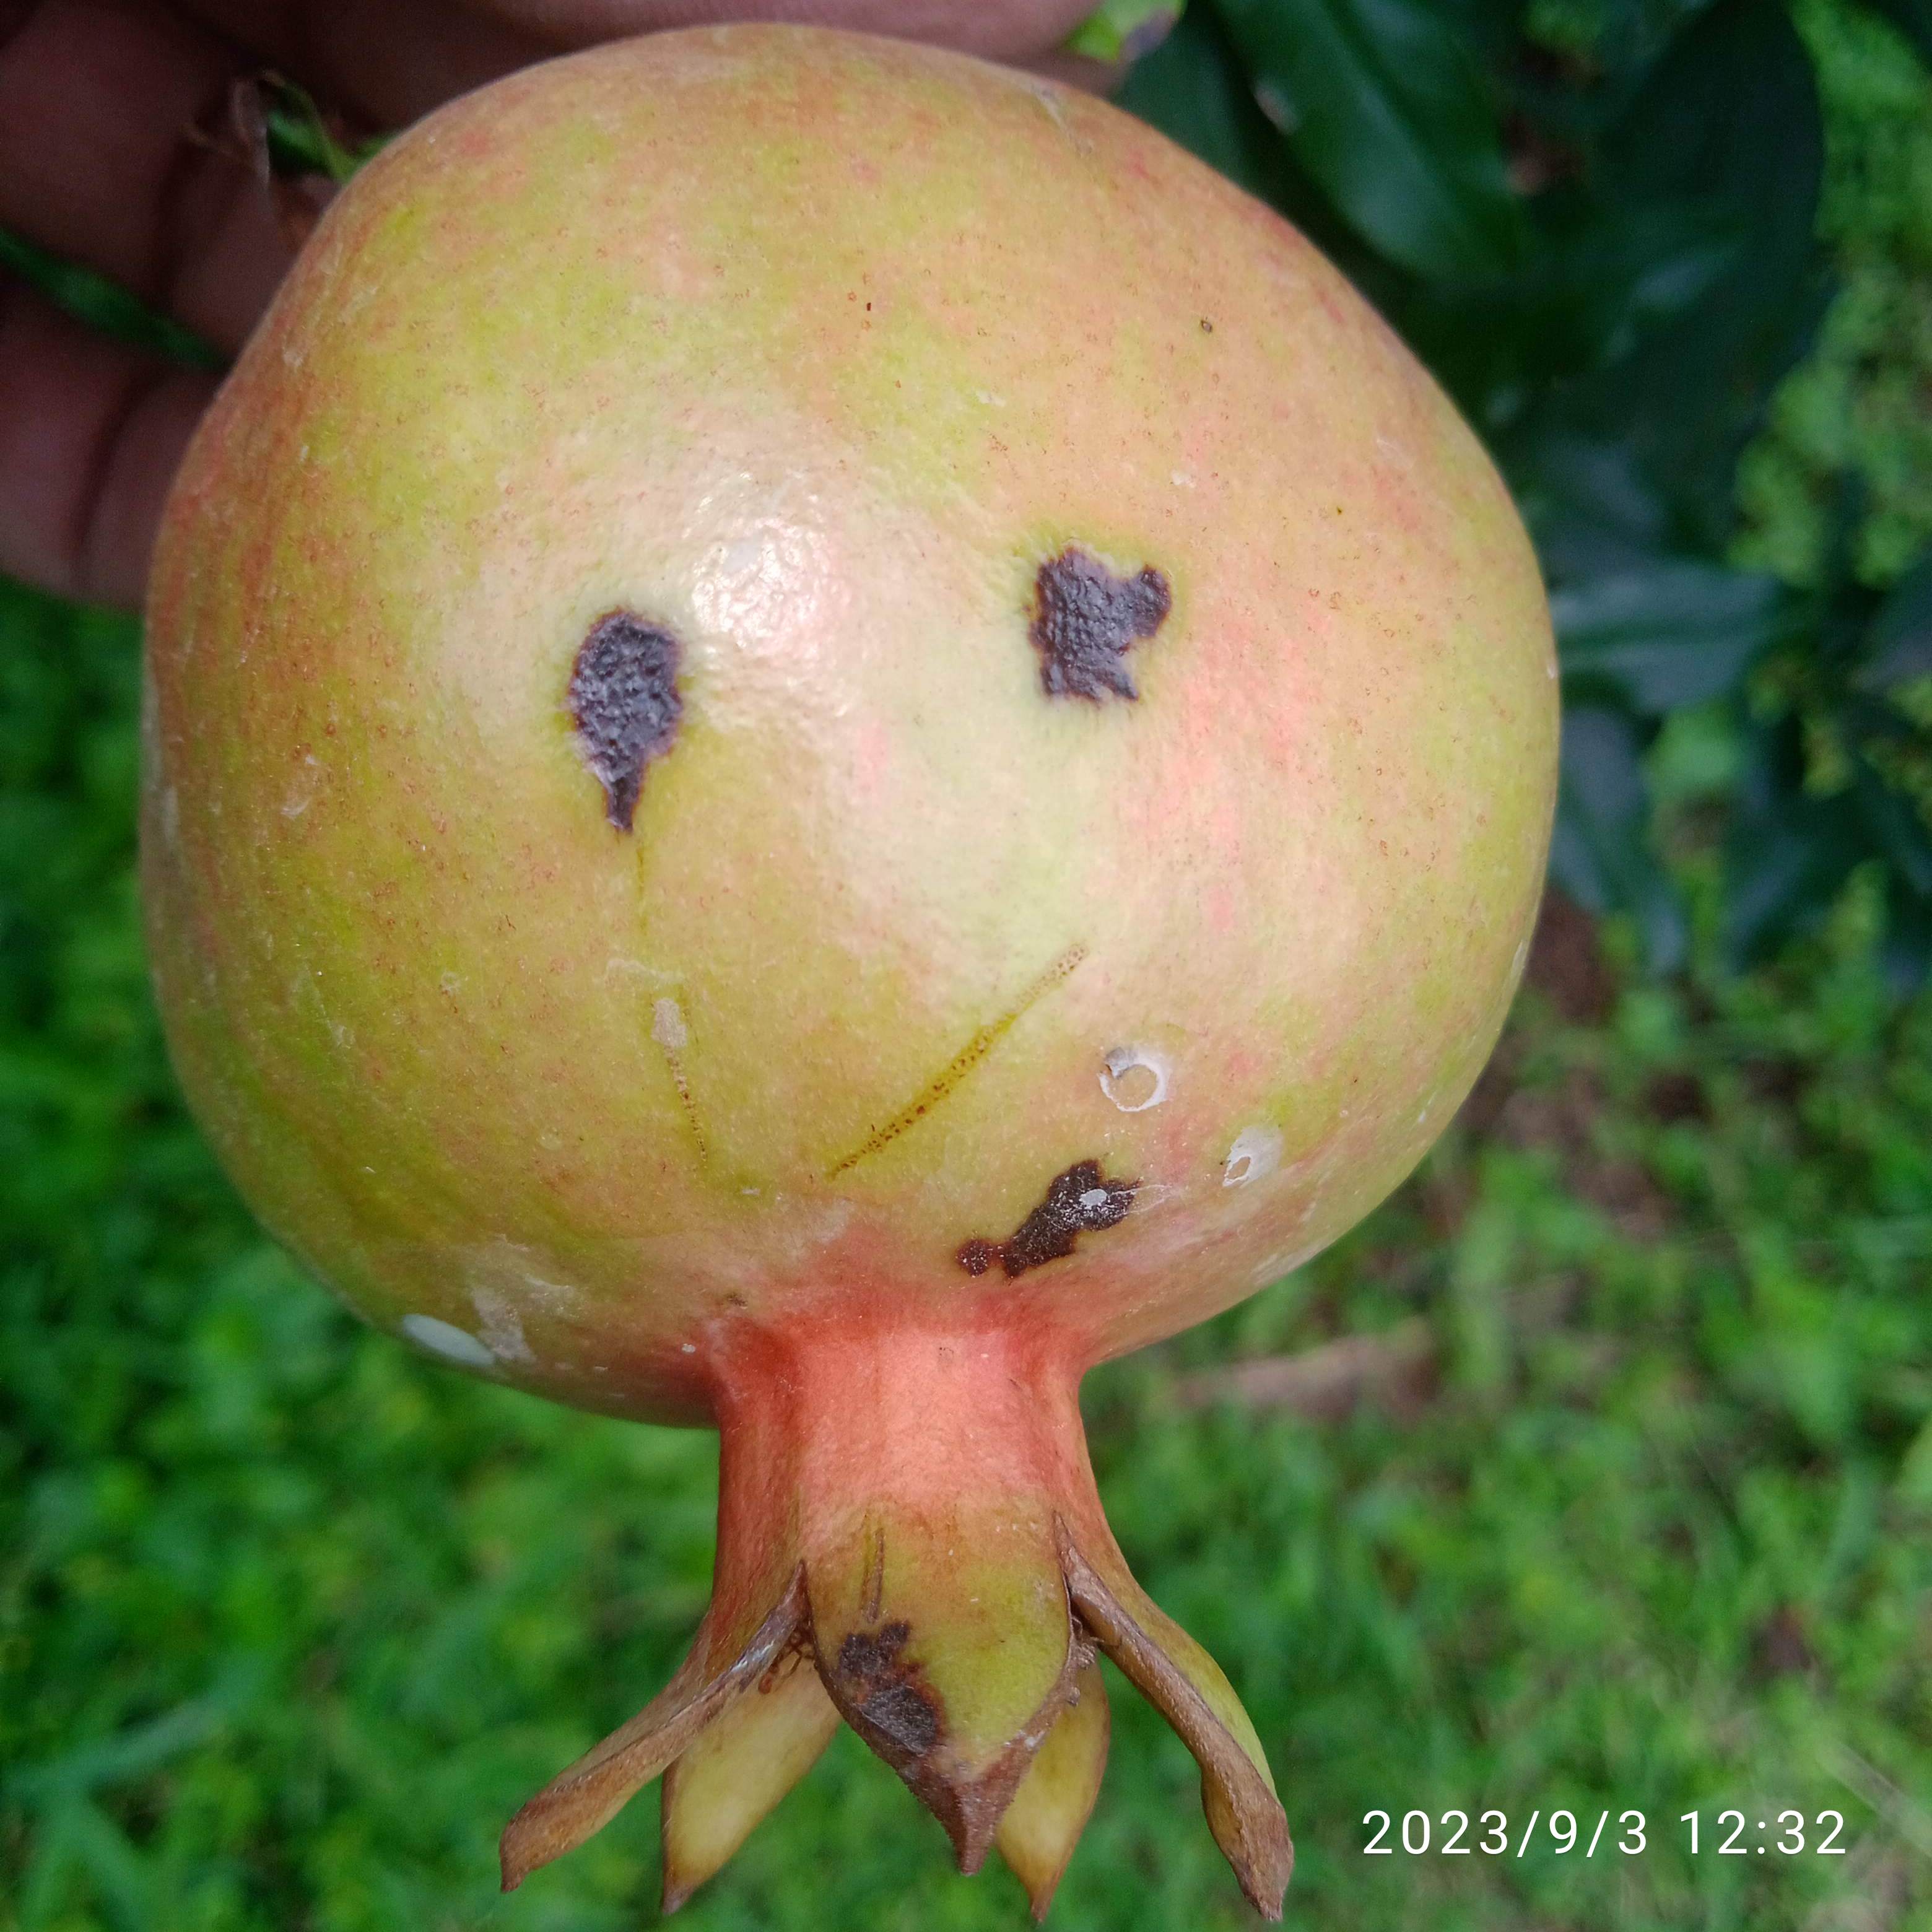
Label: Anthracnose